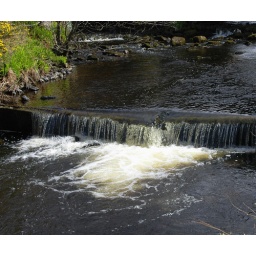
salmon fishing in this river